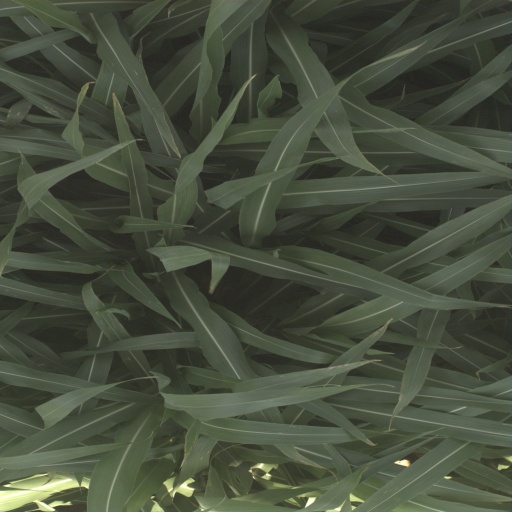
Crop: sorghum